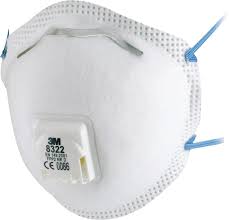
Label: trash